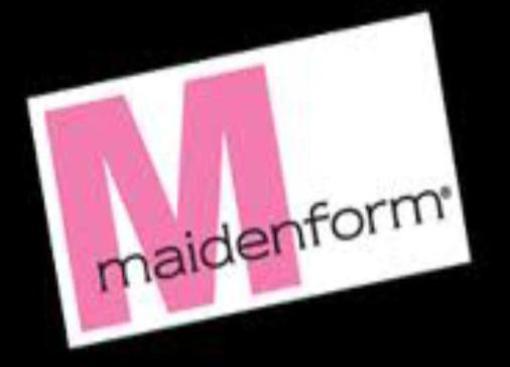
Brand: maidenform
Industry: Clothes